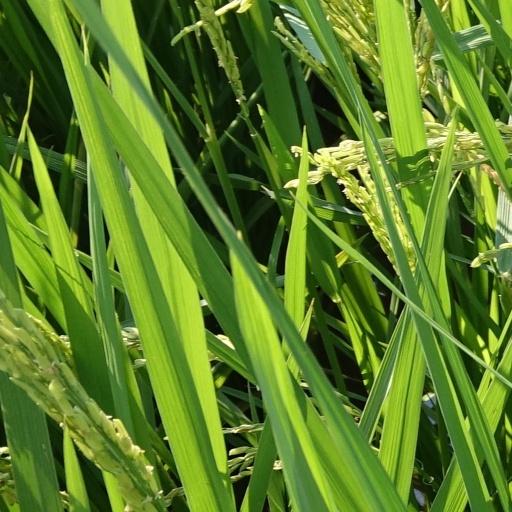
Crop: rice